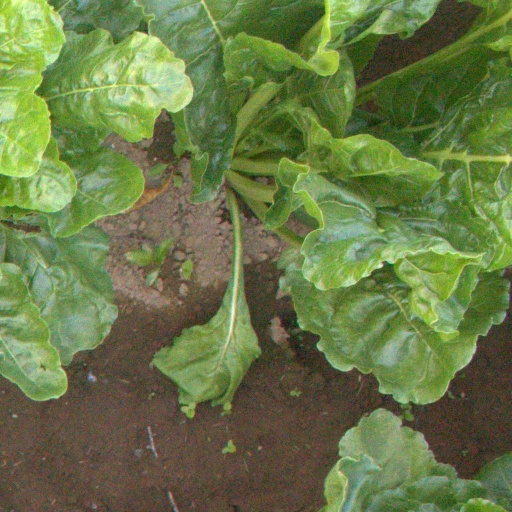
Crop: sugar beet